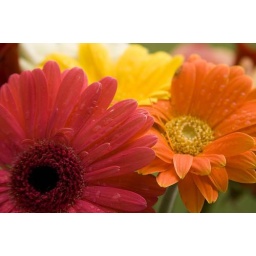
Taken at a flower show in the mountains of Pennsylvania.